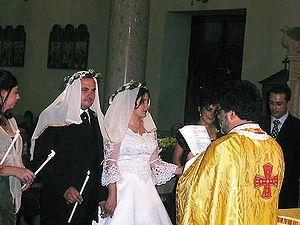
Le voile est un vêtement traditionnel ou religieux destiné généralement à masquer tout ou partie du corps et parfois du visage d'une femme.